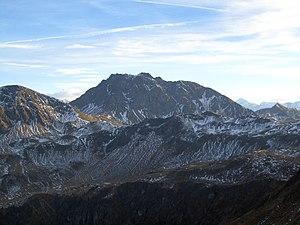
Le Geißstein est une montagne qui s’élève à 2 363 m d’altitude dans les Alpes de Kitzbühel, en Autriche.